Godiva Festival

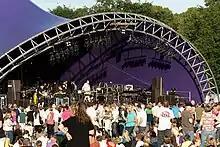
Electric Main Stage on Friday 3 July 2009

The 2009 Godiva Festival took place from Friday 3 July to Sunday 5 July, headlined by Scottish alternative band Idlewild.